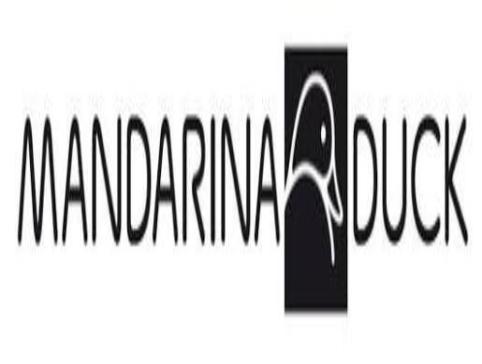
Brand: mandarina duck
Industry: Clothes